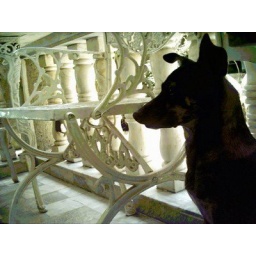
the only male dog in our house